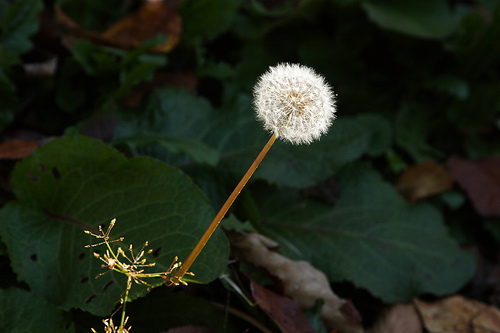
Flower: dandelion